Nimmo Clubhouse

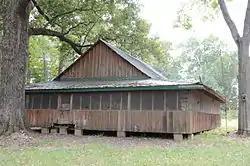

The Nimmo Clubhouse is a historic building in rural White County, Arkansas. It is located on Nimmo Road, southeast of Kensett. It is a single-story box-framed structure, with a metal roof, board-and-batten siding, and a foundation of concrete blocks. Built about 1930 probably as a hunting lodge, it is one a few surviving examples in the county of Depression-era box frame construction.